Drift (2015 film)

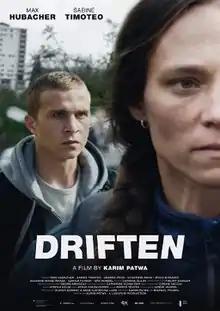

Drift is a 2015 Swiss drama film directed by Karim Patwa.